Ćmielów Castle

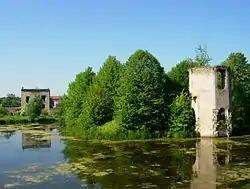
Ćmielów Castle

Ćmielów Castle is a ruined castle in Ćmielów, Poland. It appears in documents in 1388, but rather they relate to the nearby fortress Podgrodzie. The existing ruins are the remains of a castle built in the years 1519-1531 by Krzysztof Szydłowiecki.